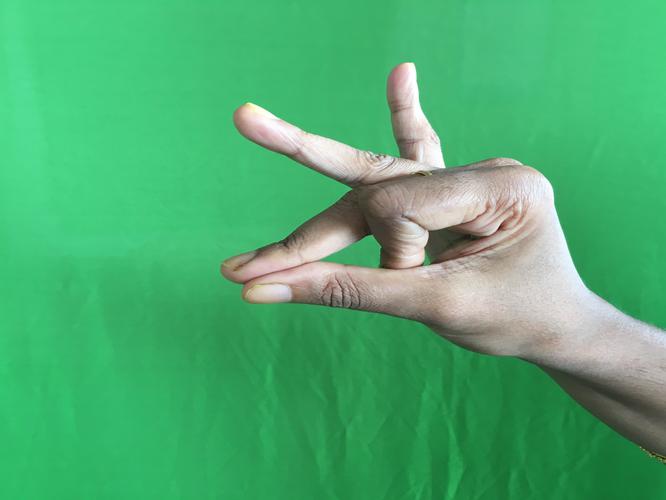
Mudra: Bramaram
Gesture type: single_hand